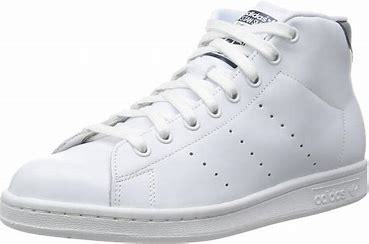
Brand: Adidas
Model: Stan Smith